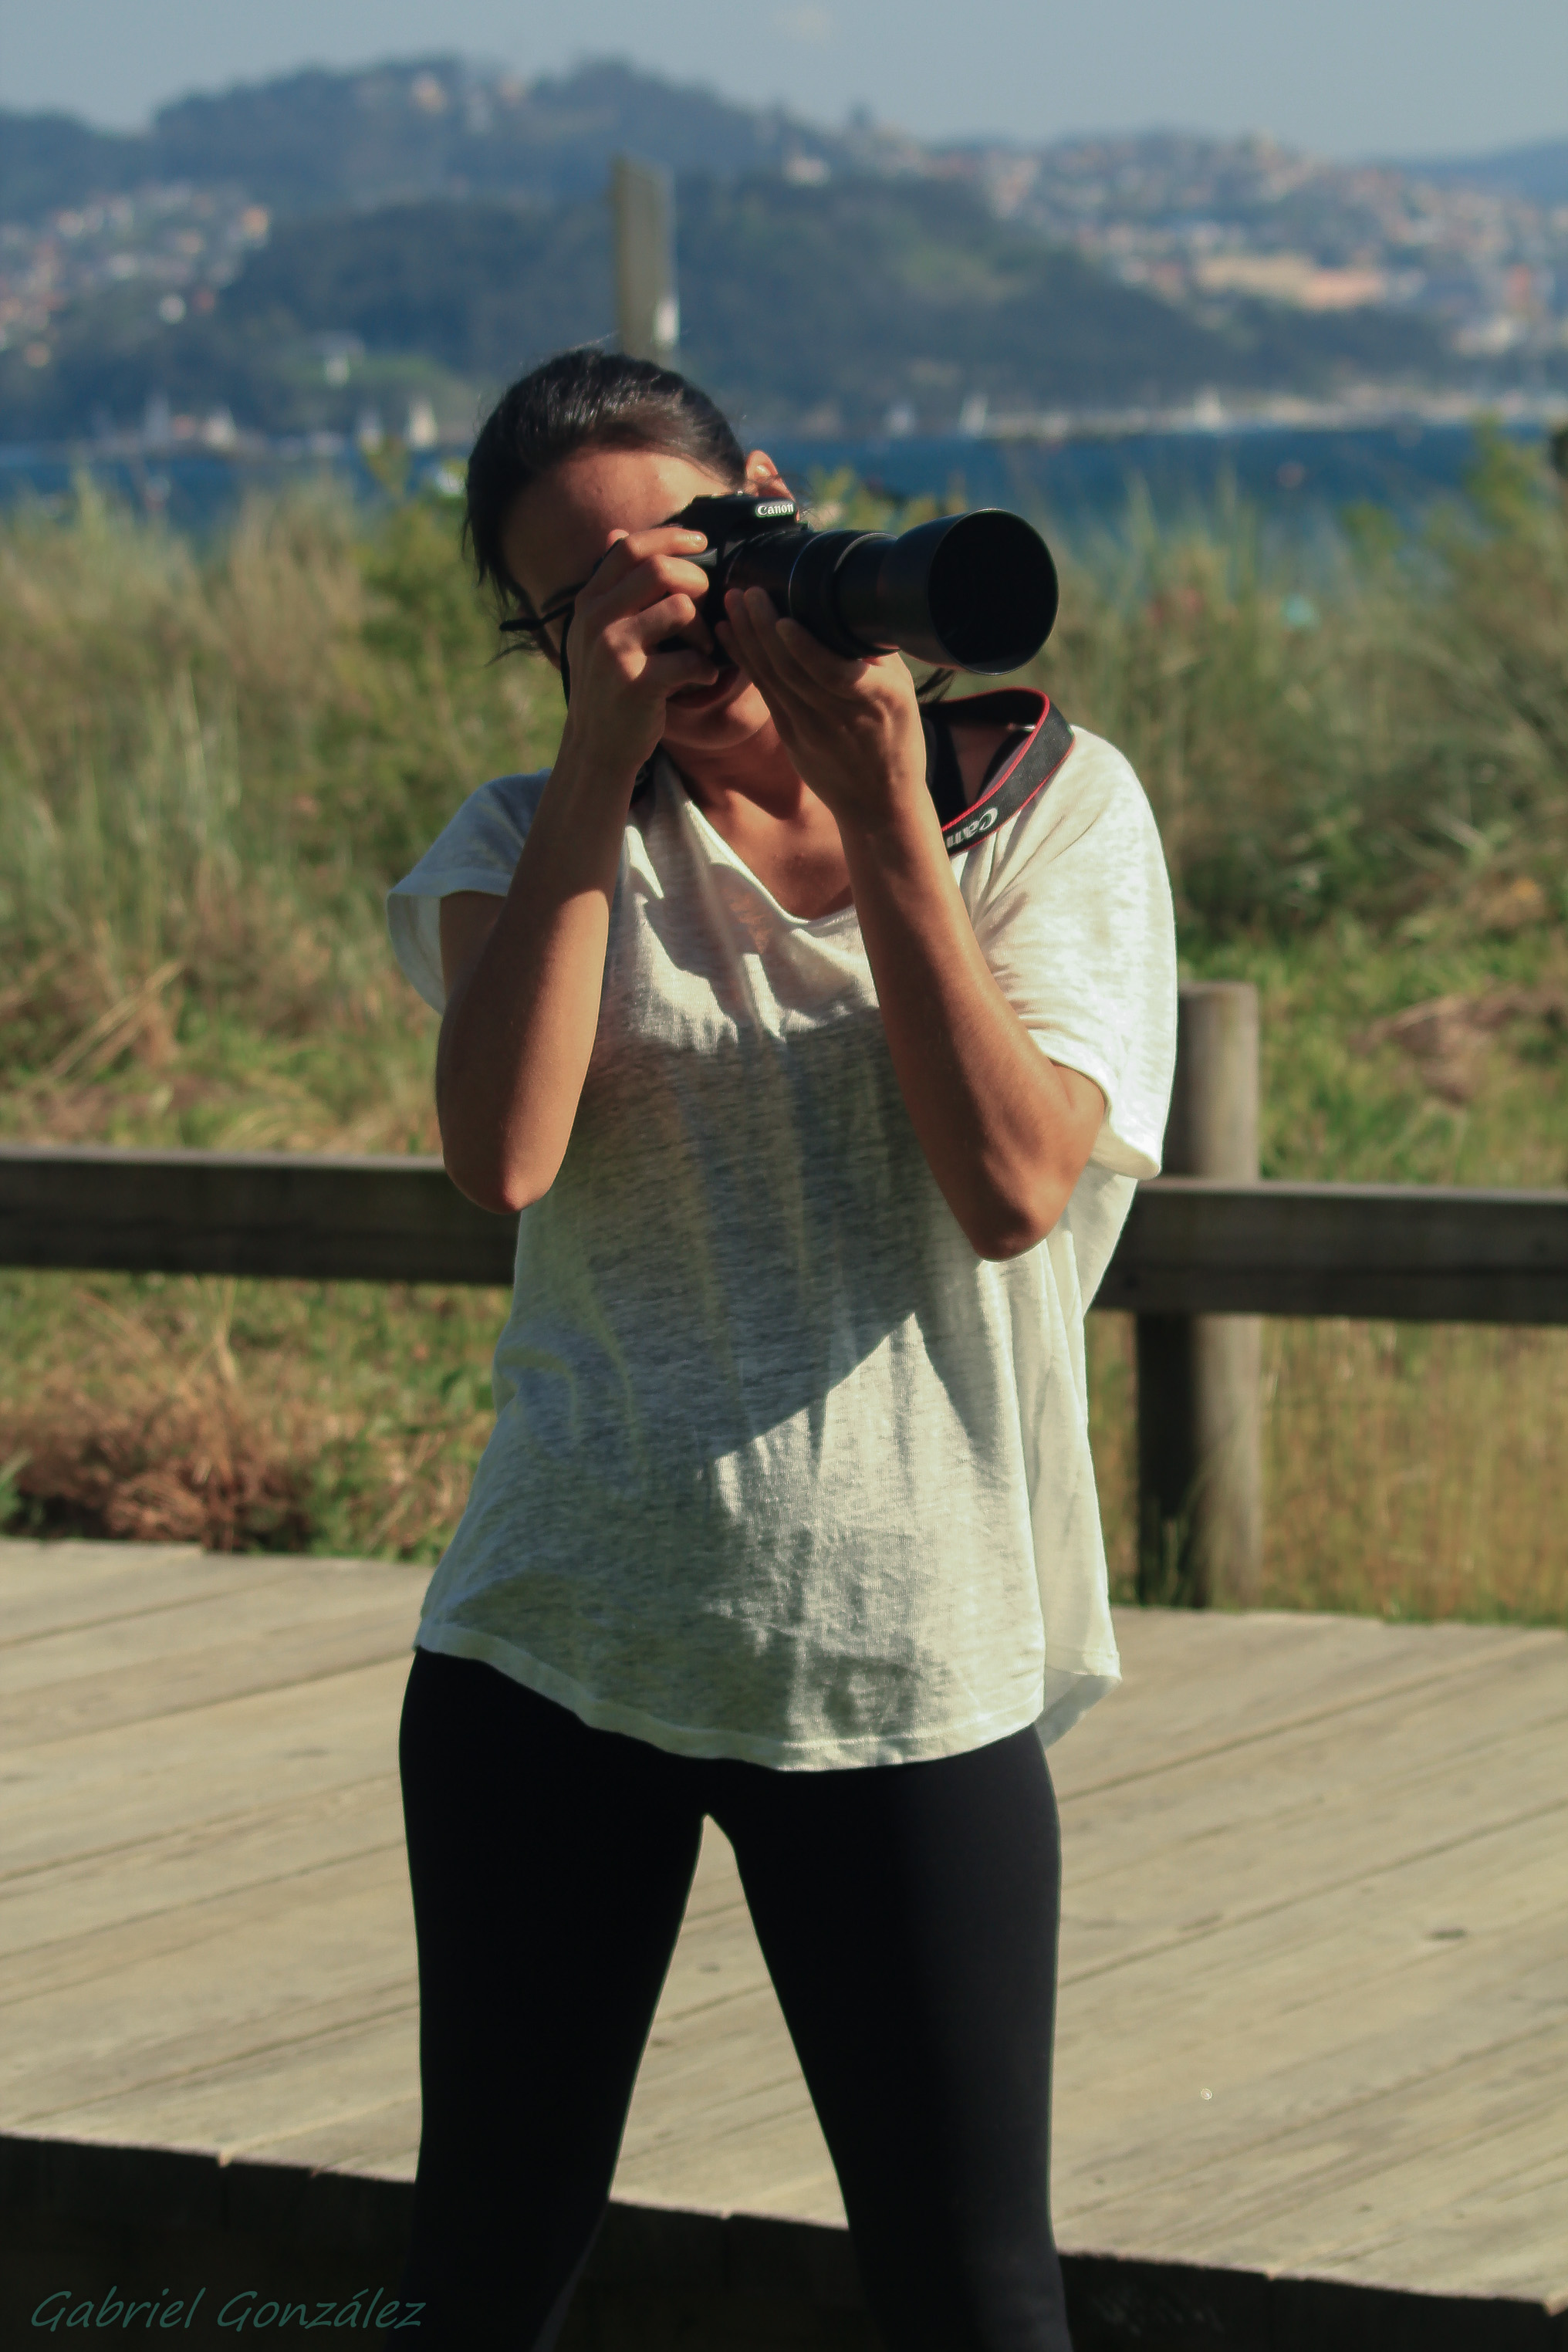
people, girl, photography, vacation, portrait, fun, photograph, retratos, xovesphoto, gphoto, personas, cursofotograf a